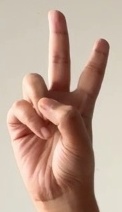
ASL sign: V